Volontaires station

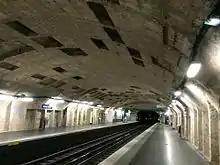
Works at the station in 2016

The station opened on 5 November 1910 as part of the original section of the Nord-Sud Company's line A between Porte de Versailles and Notre-Dame-de-Lorette. On 27 March 1931, line A became line 12 when It was taken over by the Compagnie du chemin de fer métropolitain de Paris (CMP), incorporating it into the Paris Métro.